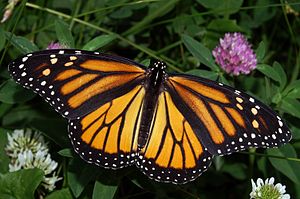
Dagpåfugleøje / Galleri
Dagpåfugleøje er en sommerfugl i takvingefamilien. Den er udbredt i næsten hele Europa og østpå gennem den tempererede del af Asien til Japan. I Danmark findes den over hele landet, selv på mindre øer. Dagpåfugleøjen strejfer en del om og kan både ses i det åbne land og i villakvarterer, hvor der er mange blomster. Flest ses dog på fugtige, frodige steder langs skovbryn, i skovlysninger, moser og ved søer, hvor brændenælden vokser. De første overvintrende sommerfugle ses allerede i marts, mens de første nye eksemplarer dukker op omkring 20. juli. I september bliver der færre sommerfugle, idet de nu finder steder at overvintre. Dagpåfugleøjen kan vandre over forholdsvis store afstande – op til flere hundrede kilometer. Derfor kan man af og til møde den på Færøerne, selvom den ikke almindeligvis er hjemmehørende der.